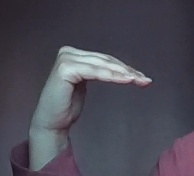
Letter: haa